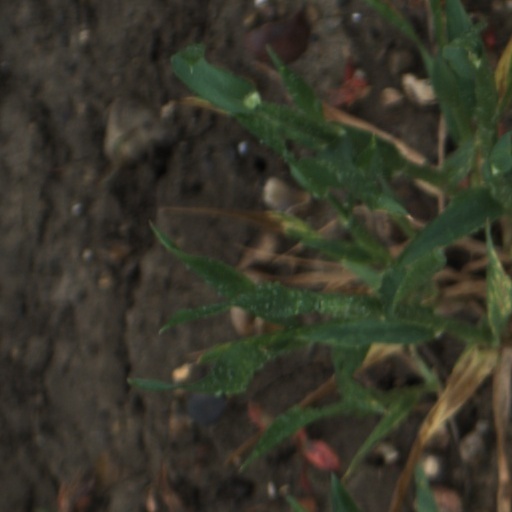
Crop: wheat